Halloween (1978 film)

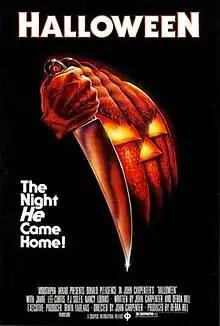
Theatrical release poster by Robert Gleason

Halloween (advertised as John Carpenter's Halloween) is a 1978 American independent slasher film directed and scored by John Carpenter, who co-wrote it with its producer Debra Hill. It stars Donald Pleasence, Jamie Lee Curtis (in her film debut), P. J. Soles, and Nancy Loomis. Set mostly in the fictional Illinois town of Haddonfield, the film follows mental patient Michael Myers, who was committed to a sanitarium for murdering his teenage sister one Halloween night during his childhood; he escapes 15 years later and returns to Haddonfield, where he stalks teenage babysitter Laurie Strode and her friends while his psychiatrist Dr. Samuel Loomis pursues him.